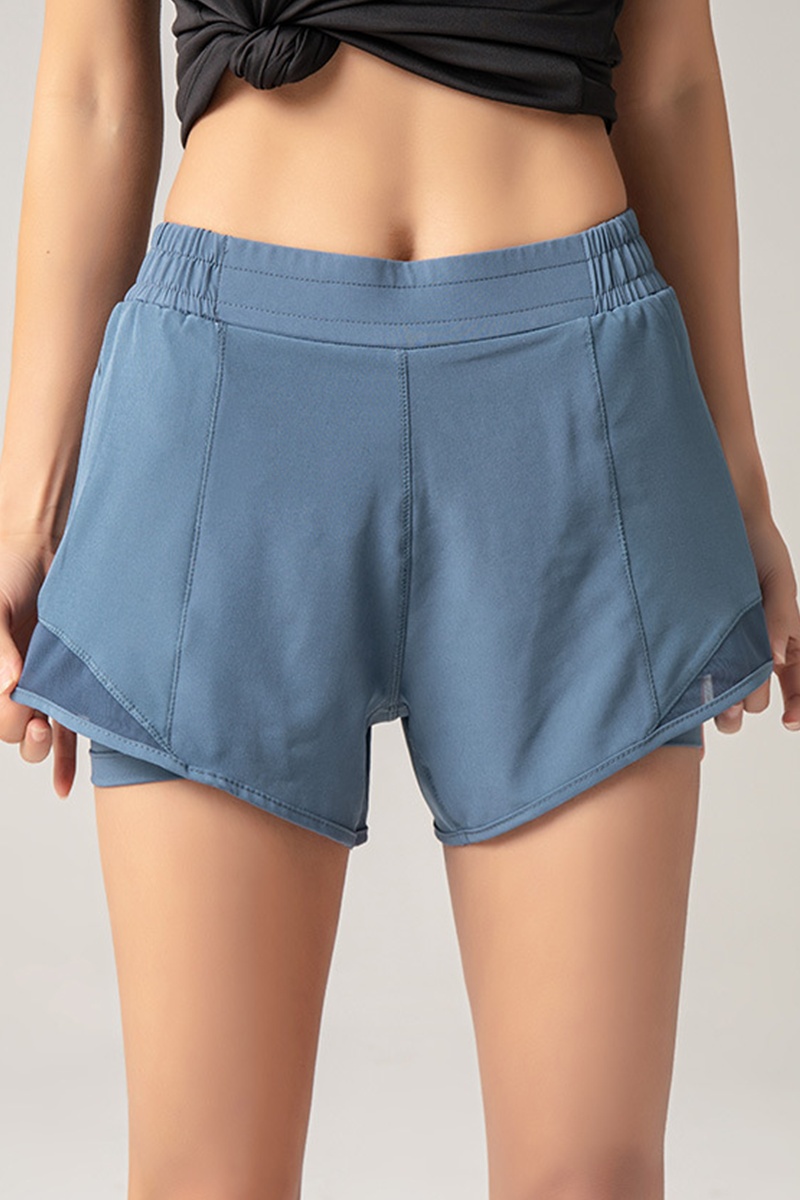
Sportswear Solid Patchwork Pocket Loose High Waist Solid Color Bottoms
Details: Material: Nylon, Blending Style: Sportswear Pattern Type: Solid Element: Patchwork, Pocket Fit Type: Loose Waist Type: High Waist Closure Type: Elastic Waist Type: Solid Color Size(in) Waist Hips Bottom Length S 23.6-33.9 36.2-44.9 11.4 M 25.2-35.4 37.8-46.5 11.8 L 26.8-37 39.4-48 12.2 XL 28.3-38.6 40.9-49.6 12.6 Tips: Due to the many variations in monitors, the color in the image could look slightly different, please take physical design and color shall prevail. Please allow 0.4"-1" differs due to manual measurement.
Brand: flornana
Category: Apparel & Accessories > Clothing > Activewear > Activewear Pants > Shorts